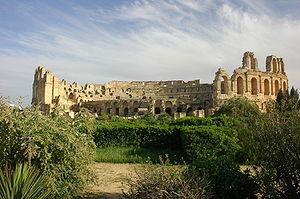
L'amphithéâtre d'El Jem, aussi appelé Colisée de Thysdrus, est un amphithéâtre romain situé dans l'actuelle ville tunisienne d'El Jem, l'antique Thysdrus de la province romaine d'Afrique.